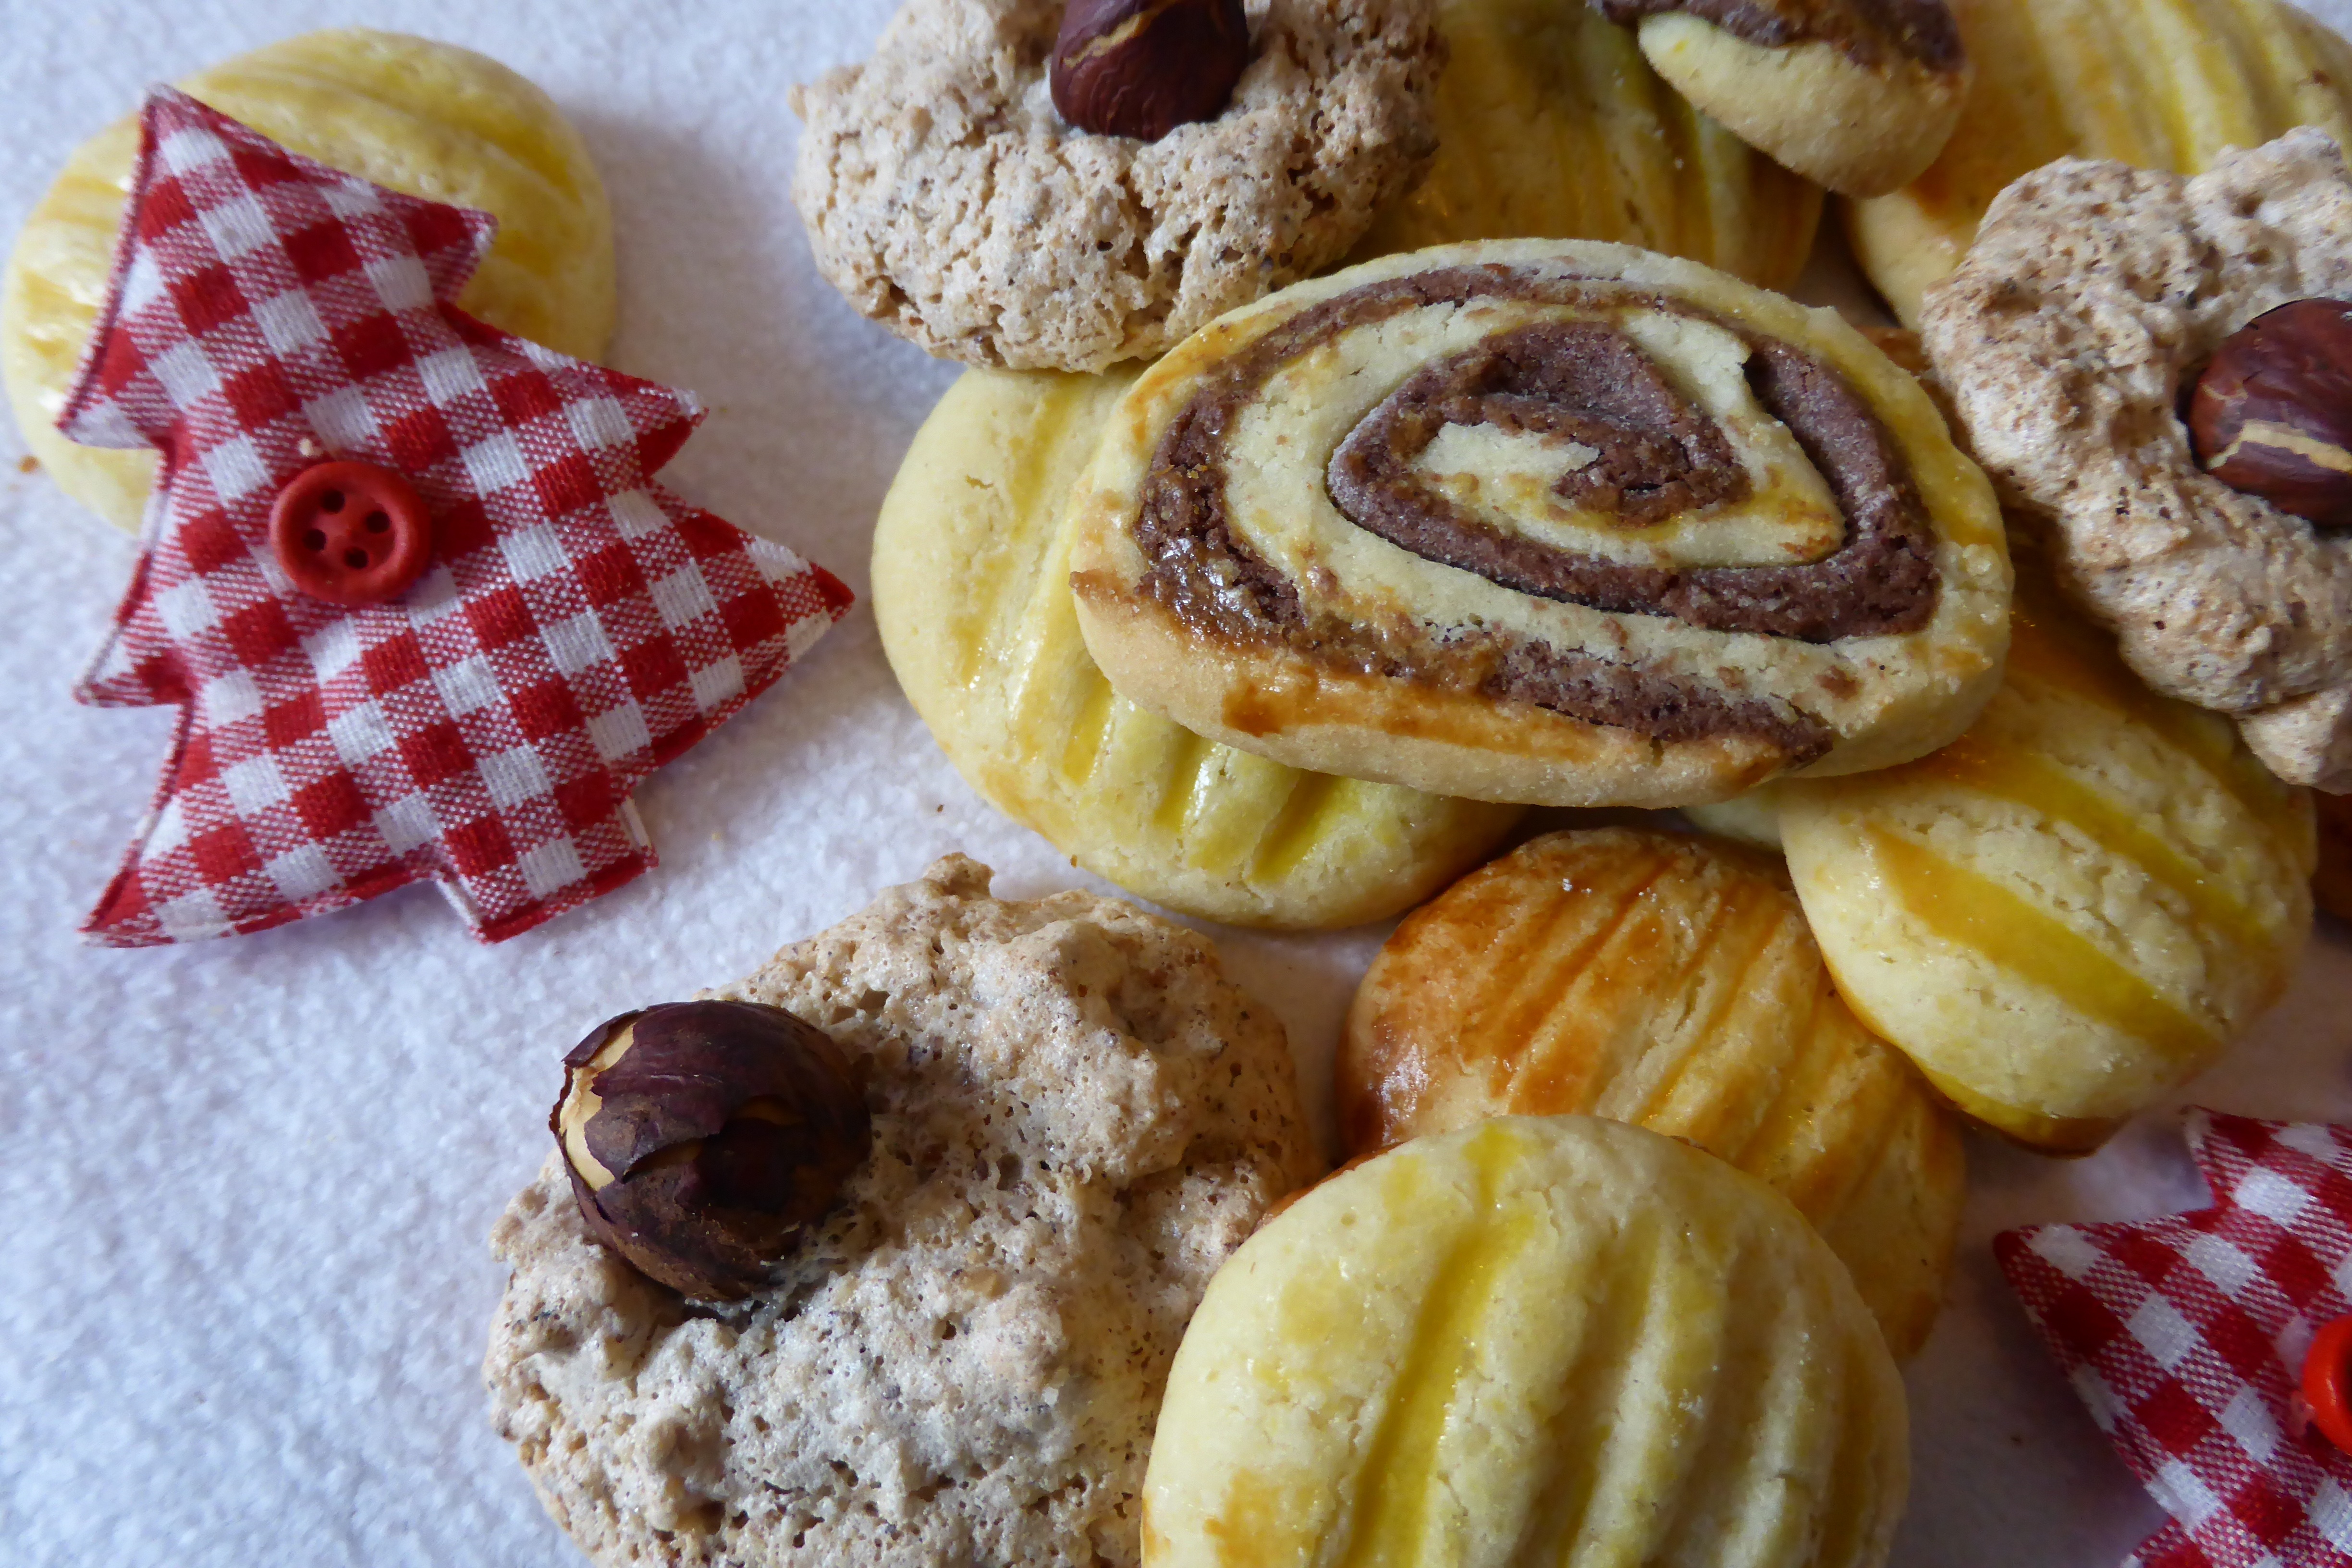
sweet, dish, meal, food, produce, breakfast, baking, christmas, cookie, dessert, cuisine, delicious, bakery, christmas tree, advent, bake, christmas cookies, pastries, cookies, sweetness, baked goods, flavor, small cakes, fine pastry, danish pastry, snack food